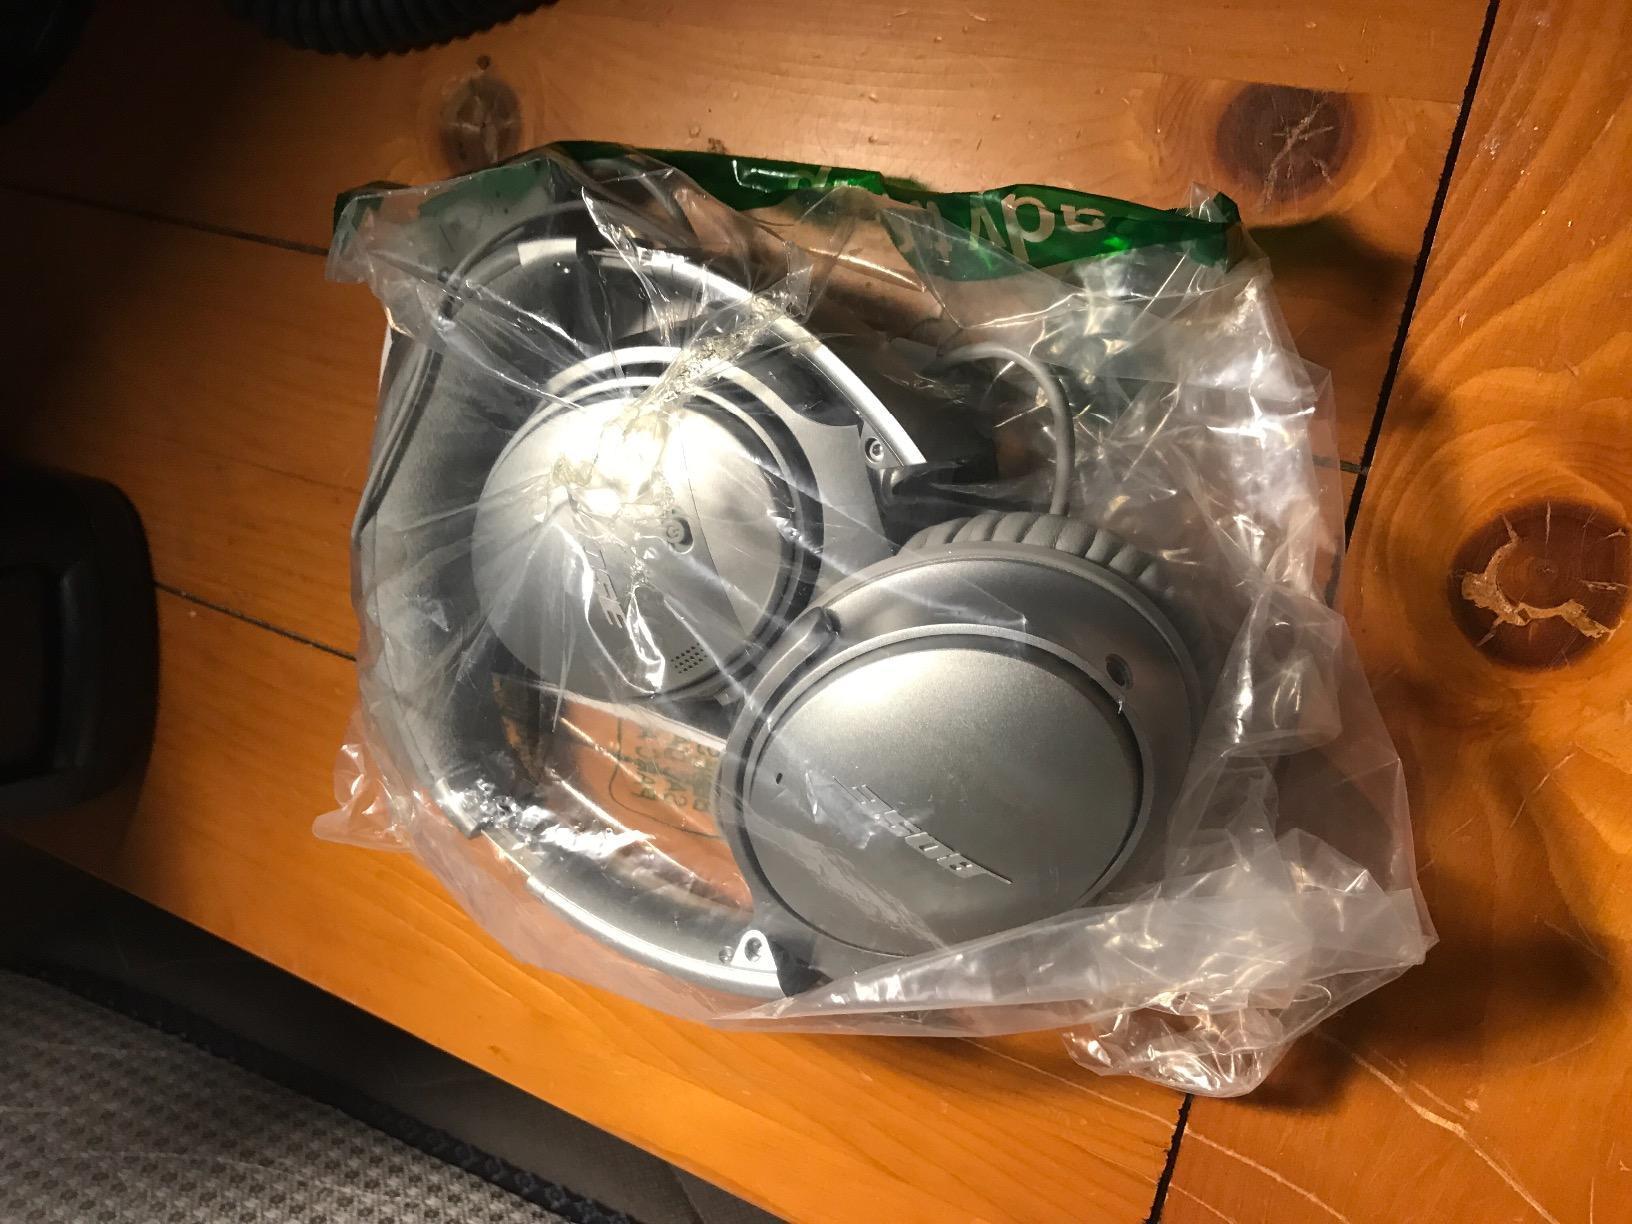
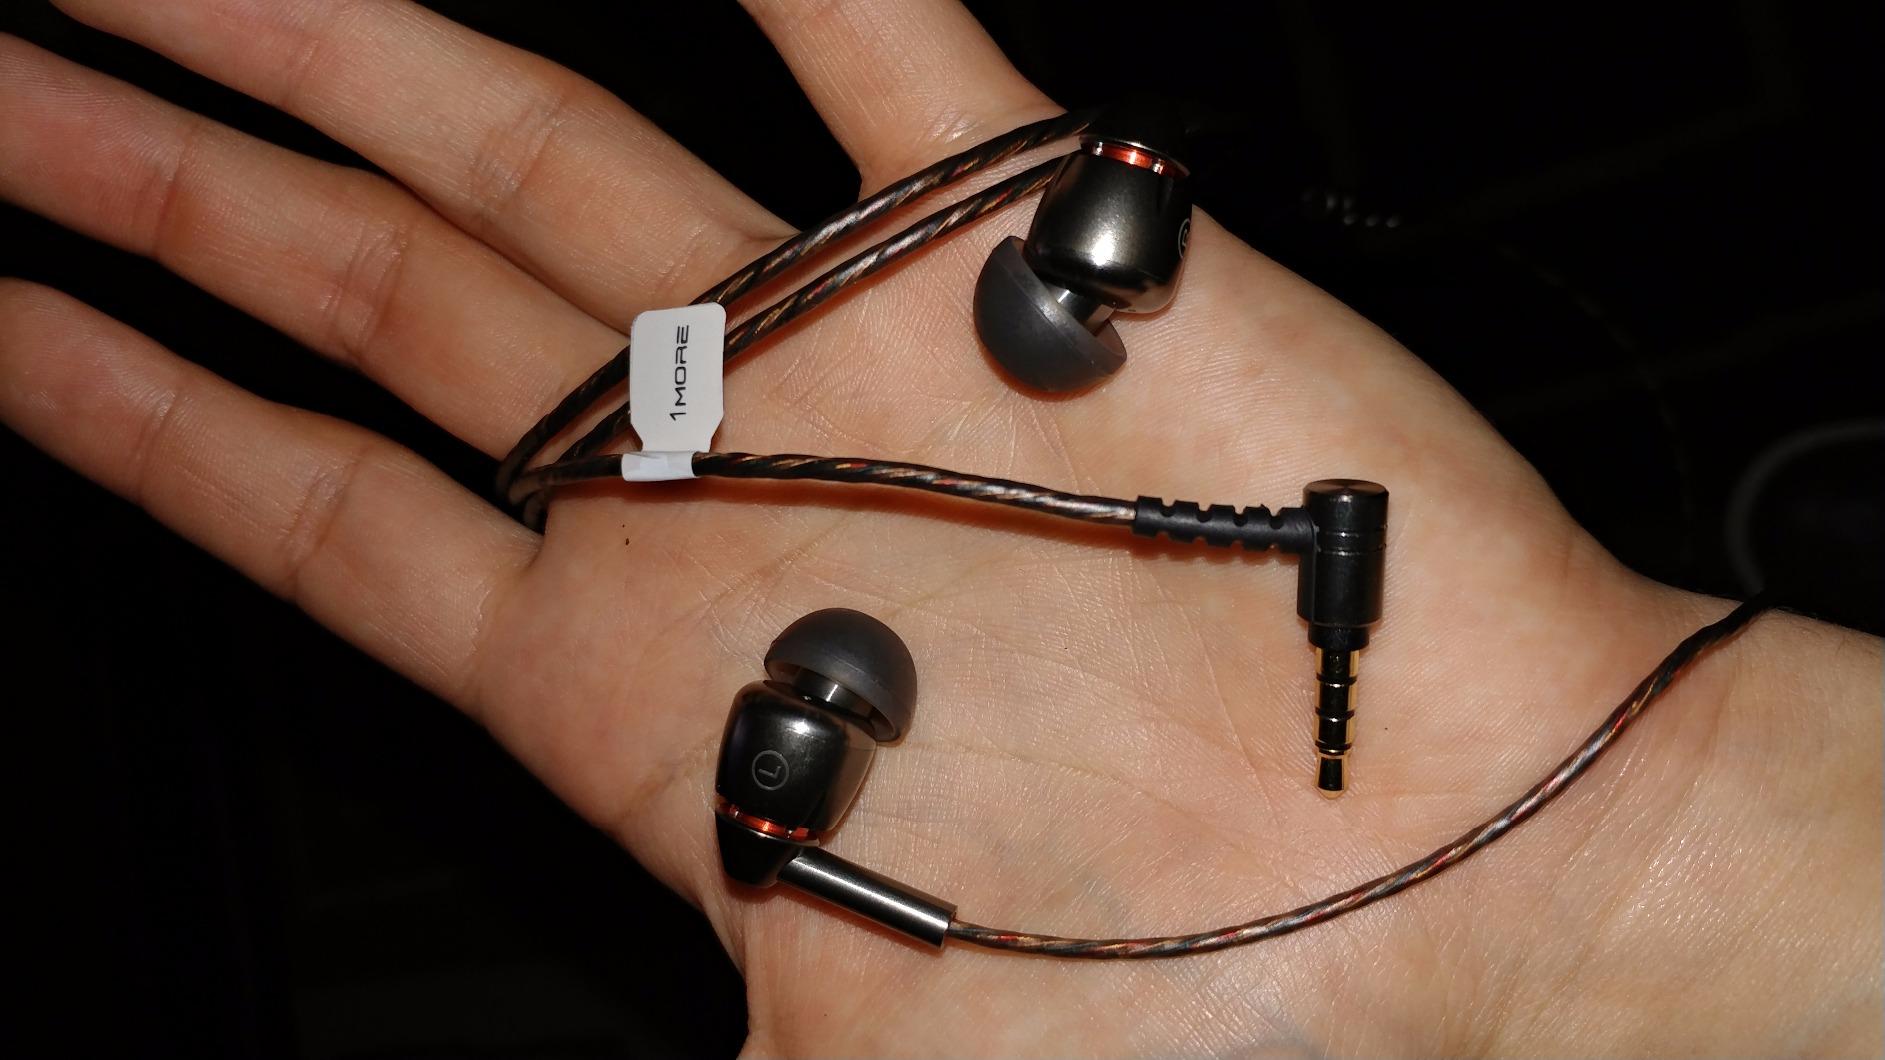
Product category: headphones
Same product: no